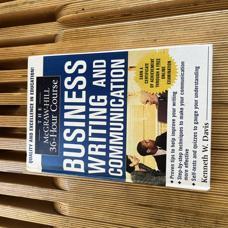
Label: cover-desk